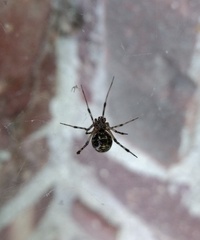
Species: Parasteatoda_tepidariorum